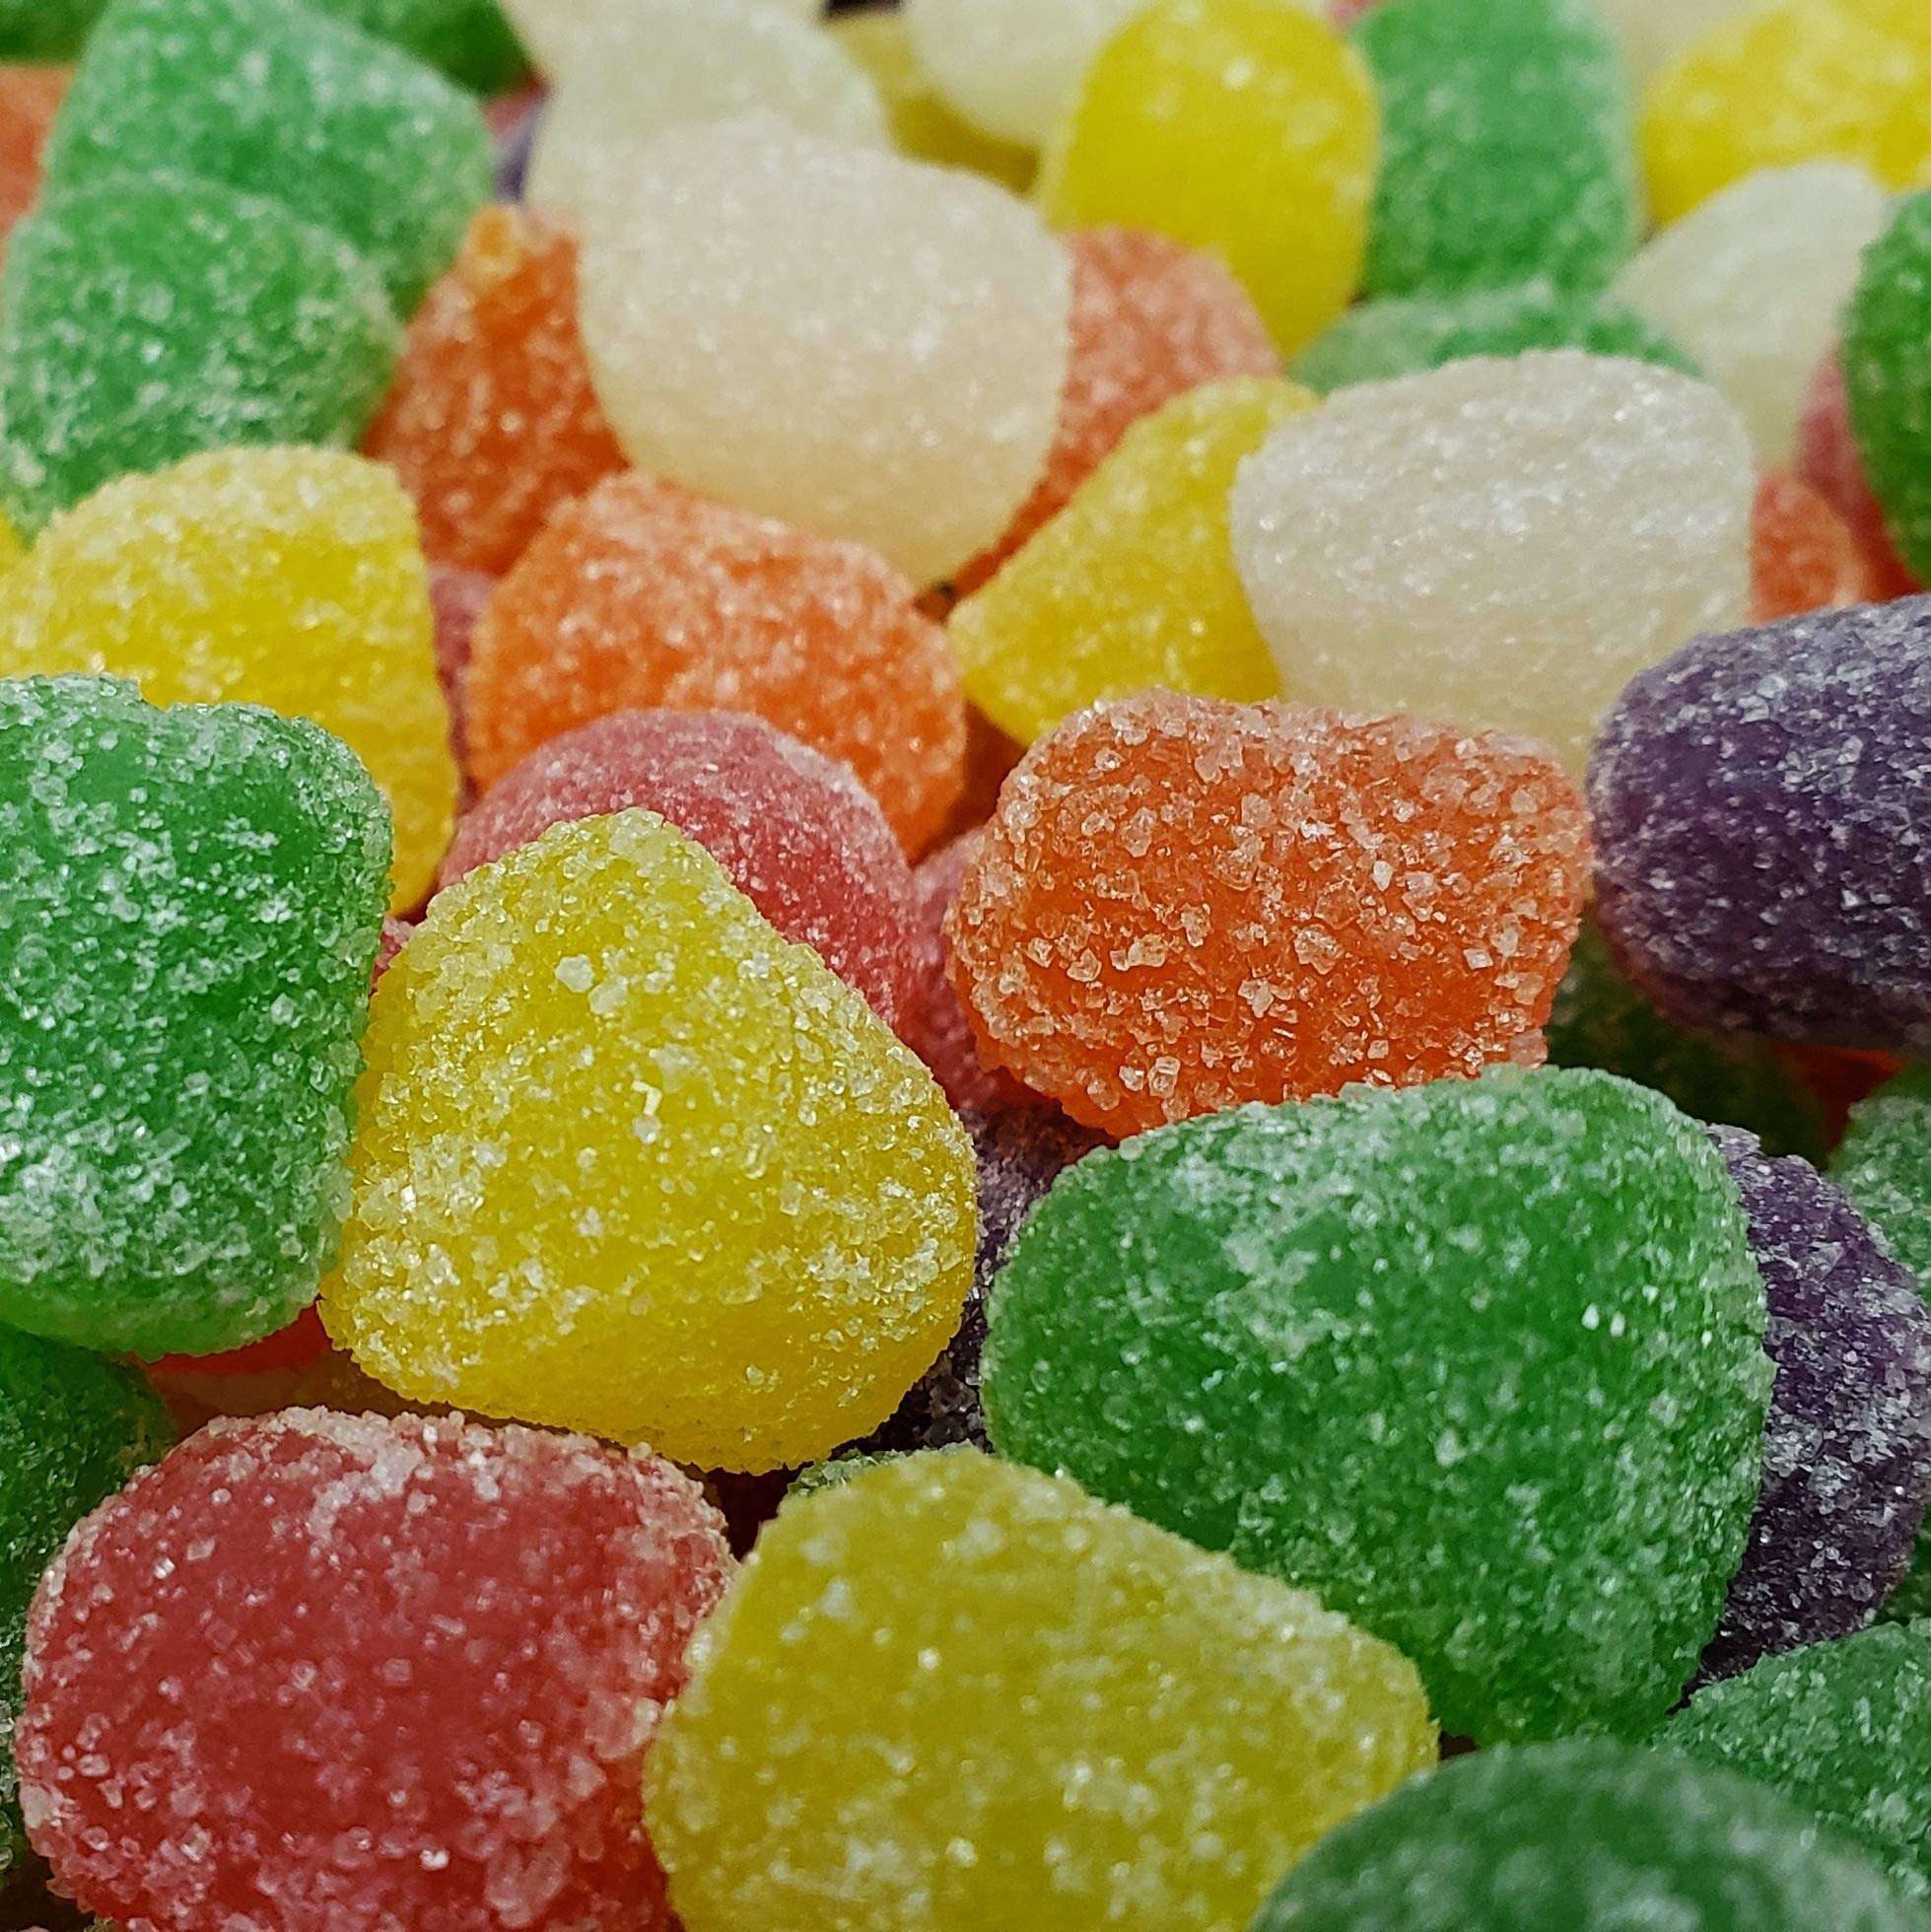
Item Name: Candy Retailer Spice Drops 1 Lb.
Bullet Point: Assorted gummi sugar-sanded gum drops in peppermint, clove, wintergreen, cinnamon, licorice and spearmint flavors. Fresh, chewy, spiced jelly candy coated with sugar. Great to display in a candy dish. Ships in a resealable poly bag to maintain freshness.
Product Description: Assorted gummi sugar-sanded gum drops in peppermint, clove, wintergreen, cinnamon, licorice and spearmint flavors. Fresh, chewy, spiced jelly candy coated with sugar.
Value: 16.0
Unit: Ounce

Price: 14.95